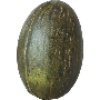
Label: melon_piel_de_sapo